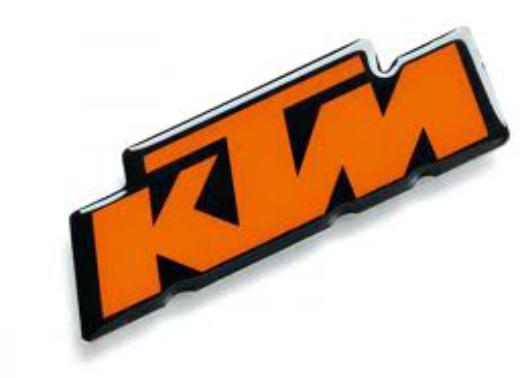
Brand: KTM
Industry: Transportation